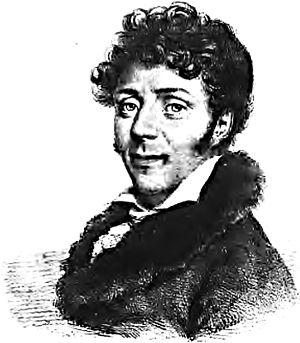
Alexandre_Soumet_d'après une lithographie de l'époque